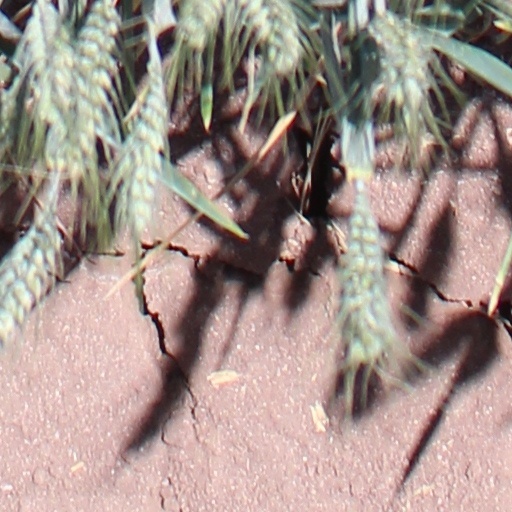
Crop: wheat